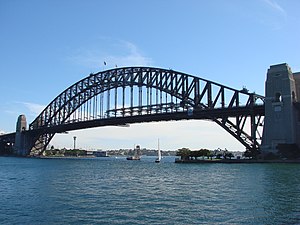
Sydney Harbour Bridge
Sydney Harbour Bridge
Sydney Harbour Bridge er en af Sydneys mest kendte turistattraktioner. Gennem broen forbindes shoppingkvarteret det i centrale Sydney med erhvervs- og boligområdet North Shore ved Sydney Harbour. Sammen med Sydney Opera House mod sydøst er broen en af Australiens mest kendte bygningsværker. Lokalt kaldes den for "bøjlen" på grund af broens bueform. Broen var byens højeste bygningsværk frem til 1967.